Marcus A. Smith

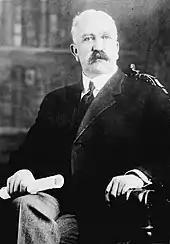
Marcus A. Smith

By the time Smith returned to work, the Omnibus bill had moved to the Senate and Senator Albert J. Beveridge of Indiana was leading the joint statehood efforts. In June 1902 Senator Matthew Quay of Pennsylvania had organized a coalition of Senate Democrats and a dozen Republicans large enough to ensure passage of the Omnibus bill. Beveridge instead prevented the bill from receiving a vote in the full Senate by a 6–4 party line vote in the United States Senate Committee on Territories.